Venus flytrap

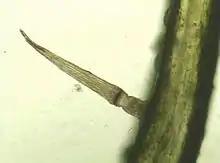
Closeup of one of the hinged trigger hairs

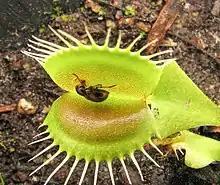
Chrysomelid beetle, "Paria"

The Venus flytrap is one of a very small group of plants capable of rapid movement, such as "Mimosa pudica", the telegraph plant, starfruit, sundews and bladderworts.